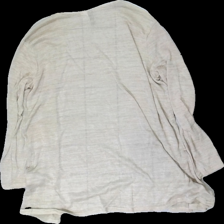
View: back
Type: Sweater
Category: Ladies
Brand: H&M
Colors: Beige
Material: 50% cotton, 50% polyester
Cut: Regular
Size: L
Season: All
Price range: <50
Recommended usage: Reuse